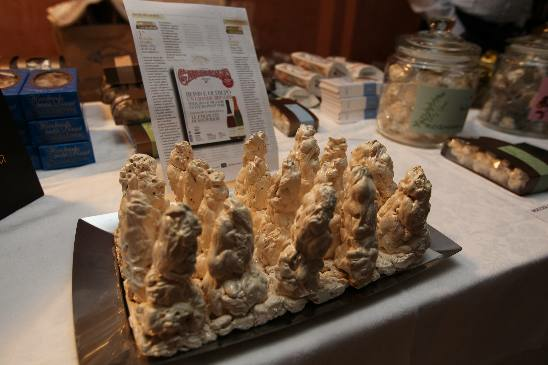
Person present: No